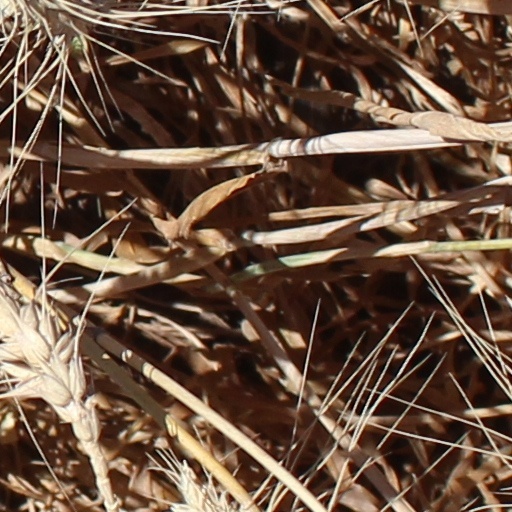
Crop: wheat